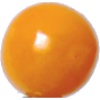
Label: physalis